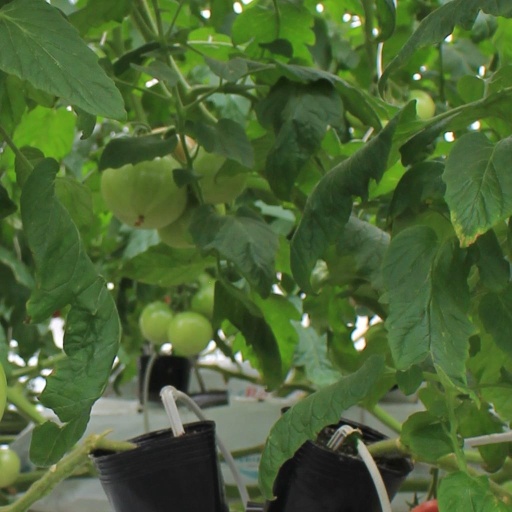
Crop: tomato